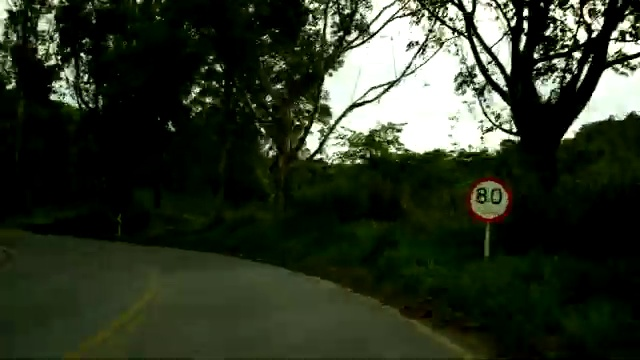
Fire: no
Smoke: no